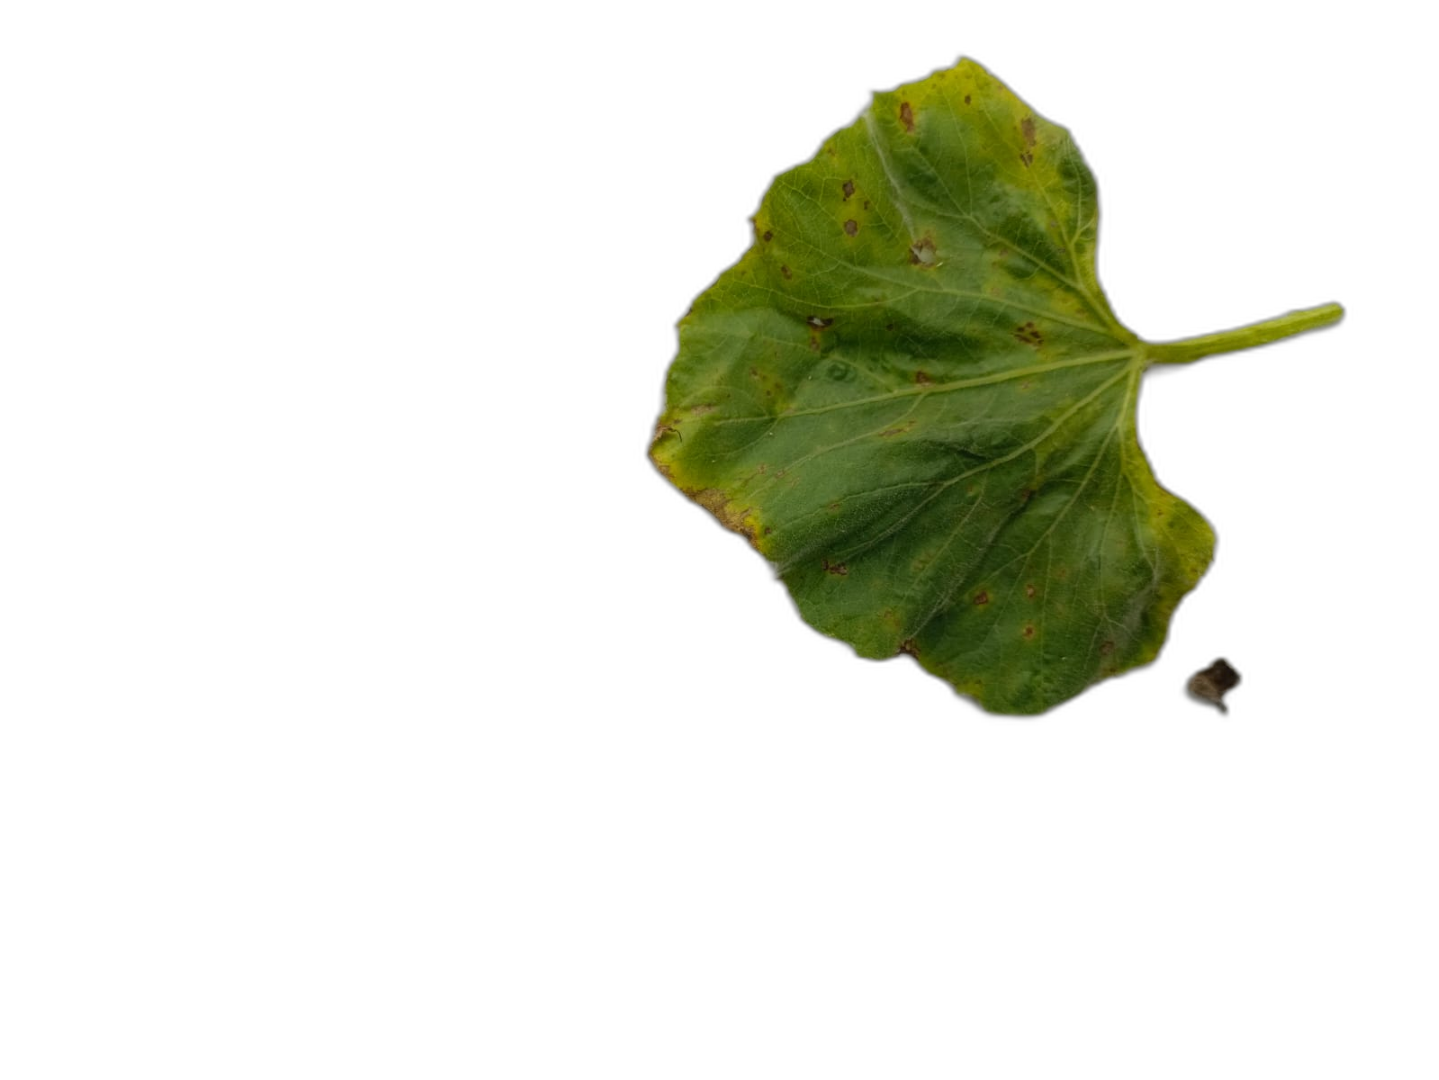
Crop: Bottle Gourd
Label: Anthracnose